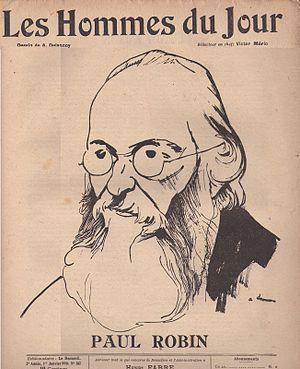
Paul Robin (3 avril 1837 à Toulon, France - 31 août 1912 à Paris) est un pédagogue libertaire français, connu en particulier pour avoir développé l'éducation intégrale à l'orphelinat de Cempuis. Il disait
Paul Robin est un pédagogue libertaire français, connu en particulier pour avoir développé l'éducation intégrale à l'orphelinat de Cempuis. Il disait : « La science officielle de l'éducation ne trouve rien de mieux à faire des jeunes adolescents que de les enfermer : les privilégiés au collège, les vulgaires à l'atelier, les parias en prison ».
La rue de la Duée est une voie située dans le quartier Saint-Fargeau du 20ᵉ arrondissement de Paris, en France.